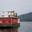
Label: ship